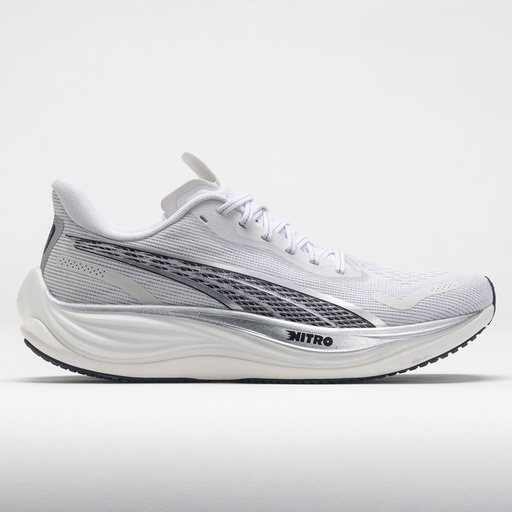
Puma Velocity Nitro 3 Men's  White/Silver/Black
Chase your rush in the PUMA Velocity Nitro 3! This neutral running shoe blends comfort and speed with advanced Nitro technology, offering superior responsiveness and lightweight cushioning. Enjoy a secure fit as you cruise through the miles in the engineered mesh upper. A full-length NITRO midsole offers excellent responsiveness, while the PUMAGRIP outsole provides multi-surface traction from the treadmill to the track. If you want your daily miles to feel like youre running on clouds, try the PUMA Velocity Nitro 3! Shoe Technology Upper: Engineered mesh upper holds your foot comfortably as you run. Lace closure delivers a snug fit. The TPU heel spoiler adds a sleek look and enhances stability. PWRTAPE targeted taping for upper support and durability. Reflective elements improve visibility. Midsole: NITROFOAM?offers explosive energy return for an effortless ride. EVA midsole foam provides stability and durability. Outsole: PUMAGRIP durable rubber compound provides multi-surface traction.
Brand: Madazd
Category: Apparel & Accessories > Shoes > Athletic Shoes